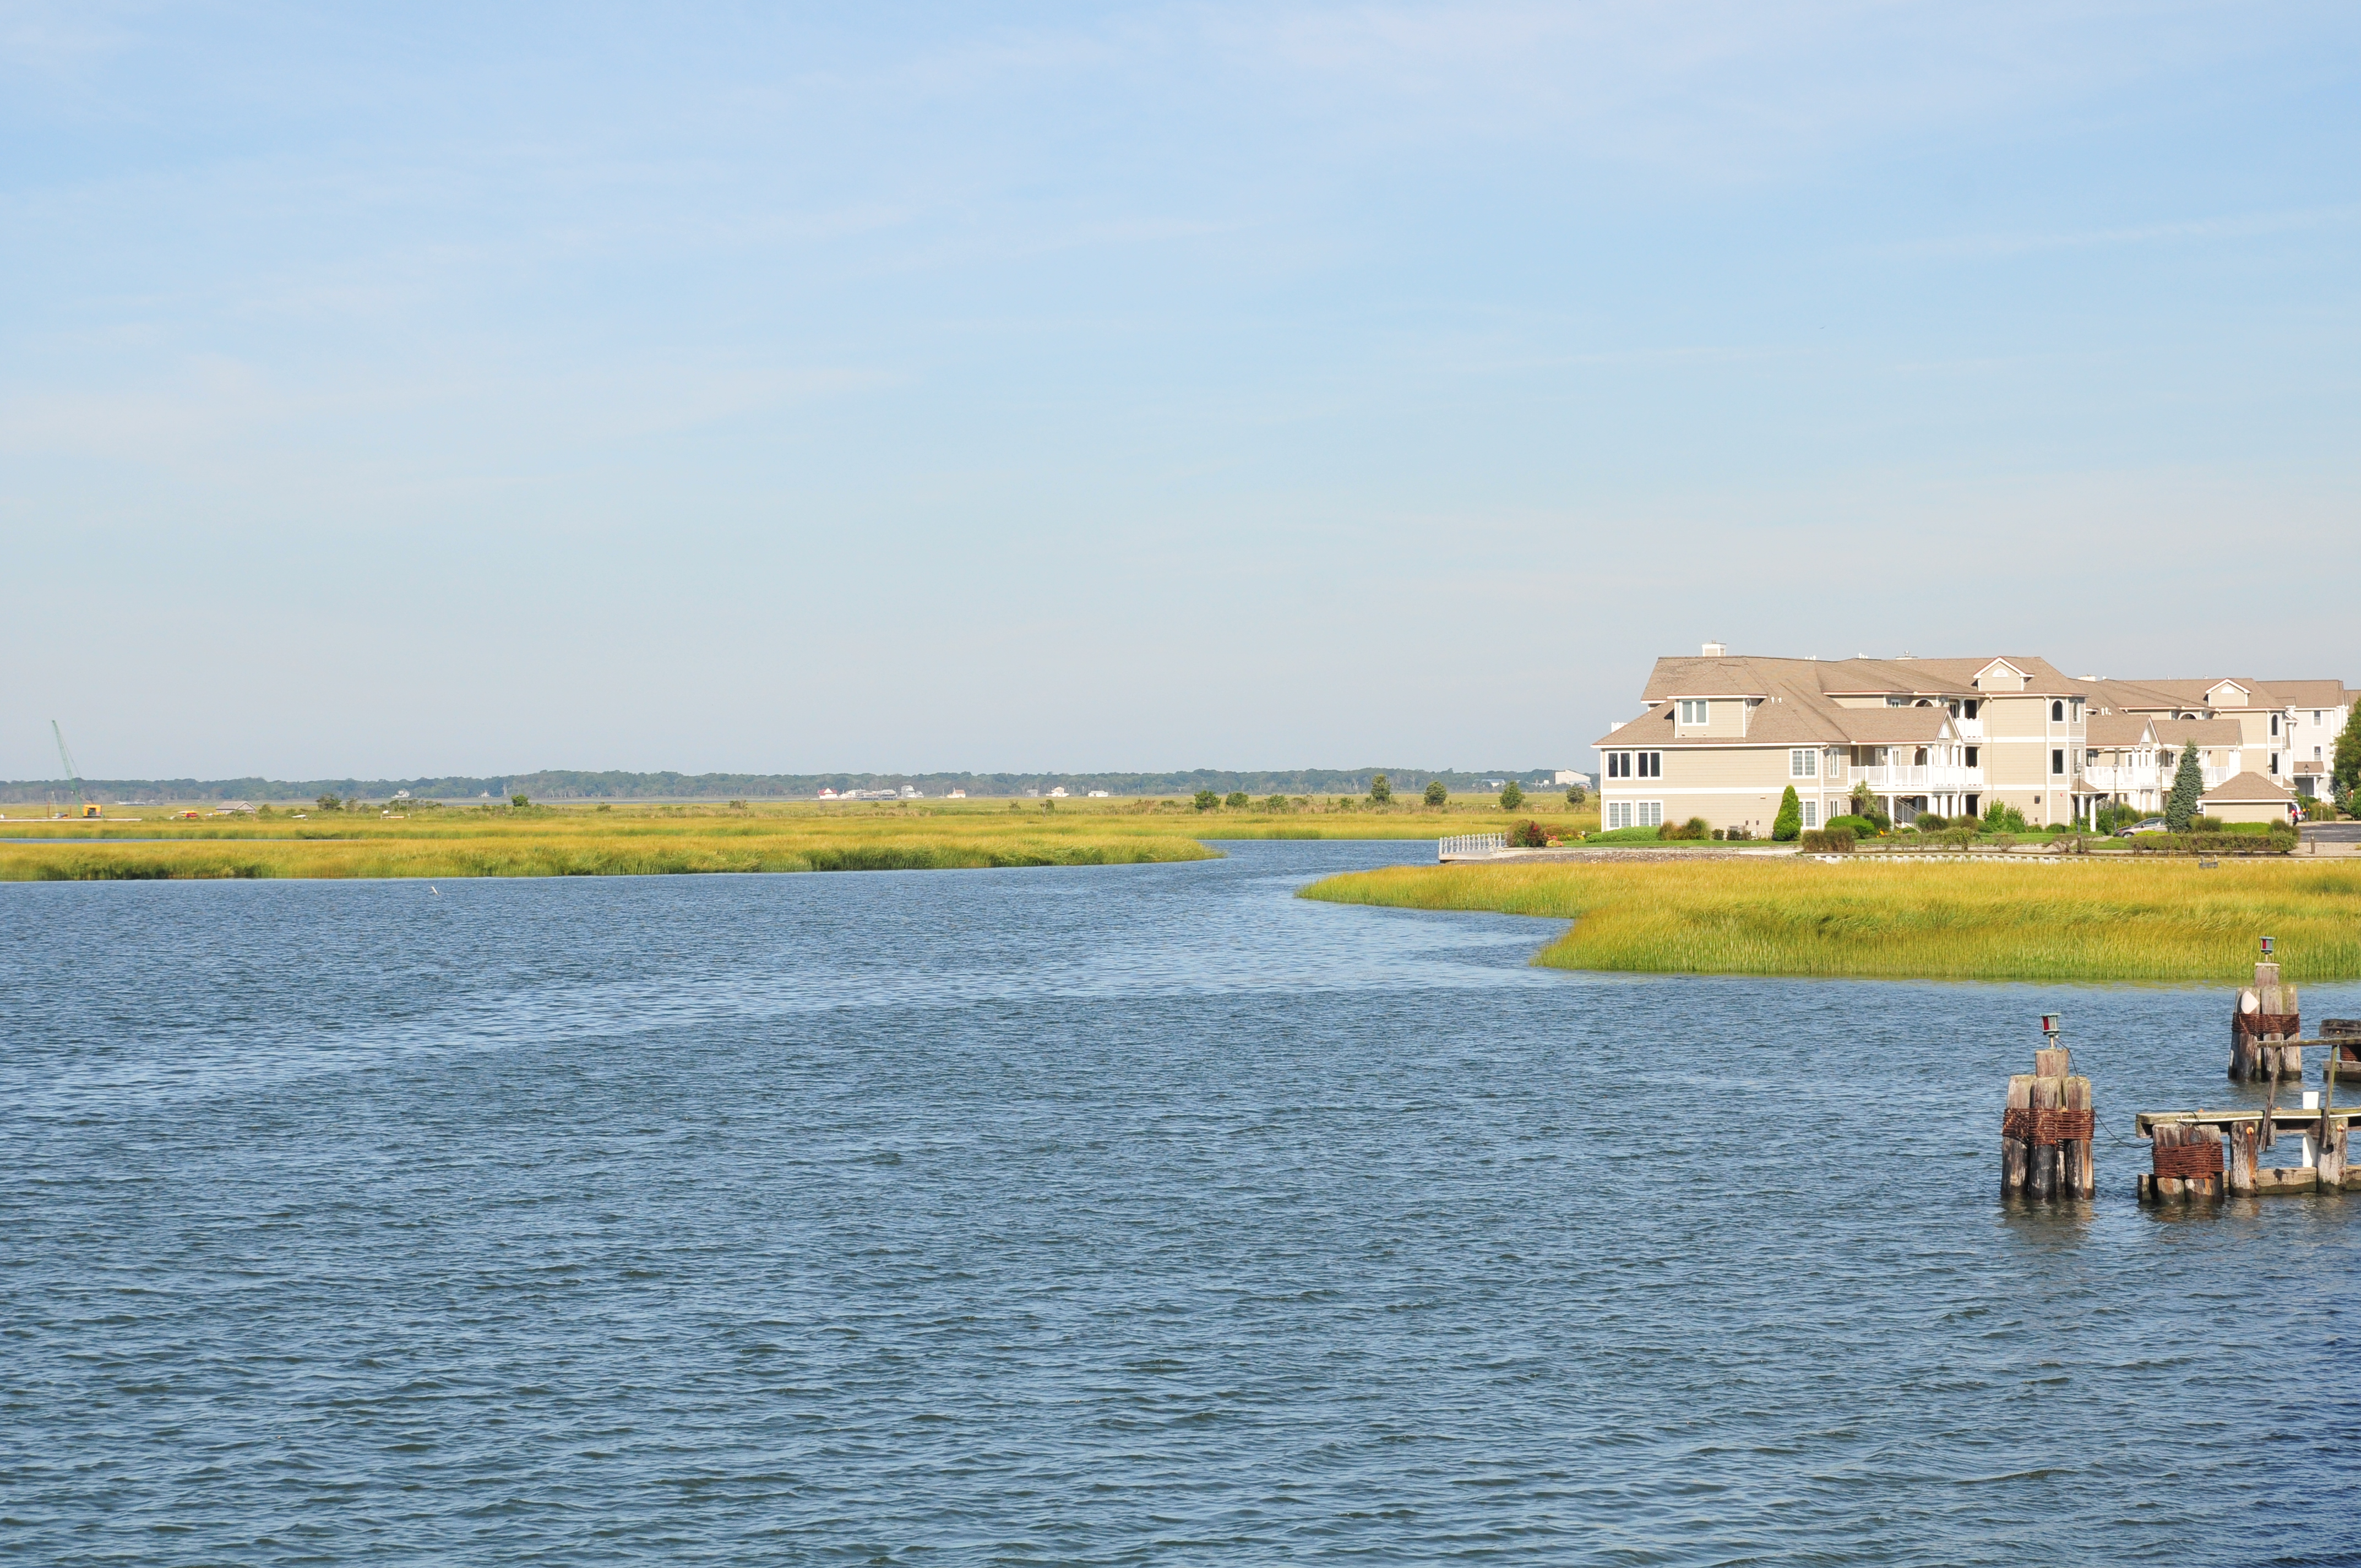
sunset beach, waterway, water, sky, river, sea, wetland, shore, coast, bank, reservoir, water resources, coastal and oceanic landforms, lake, channel, horizon, inlet, loch, boat, marsh, bay, cloud, tree, floodplain